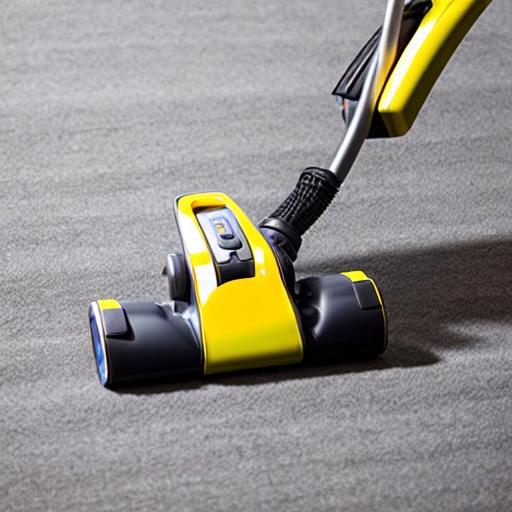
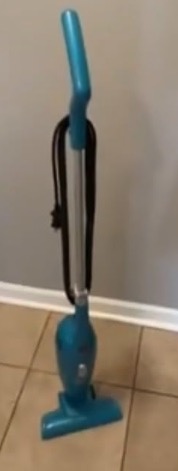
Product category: items_vacuum
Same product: no